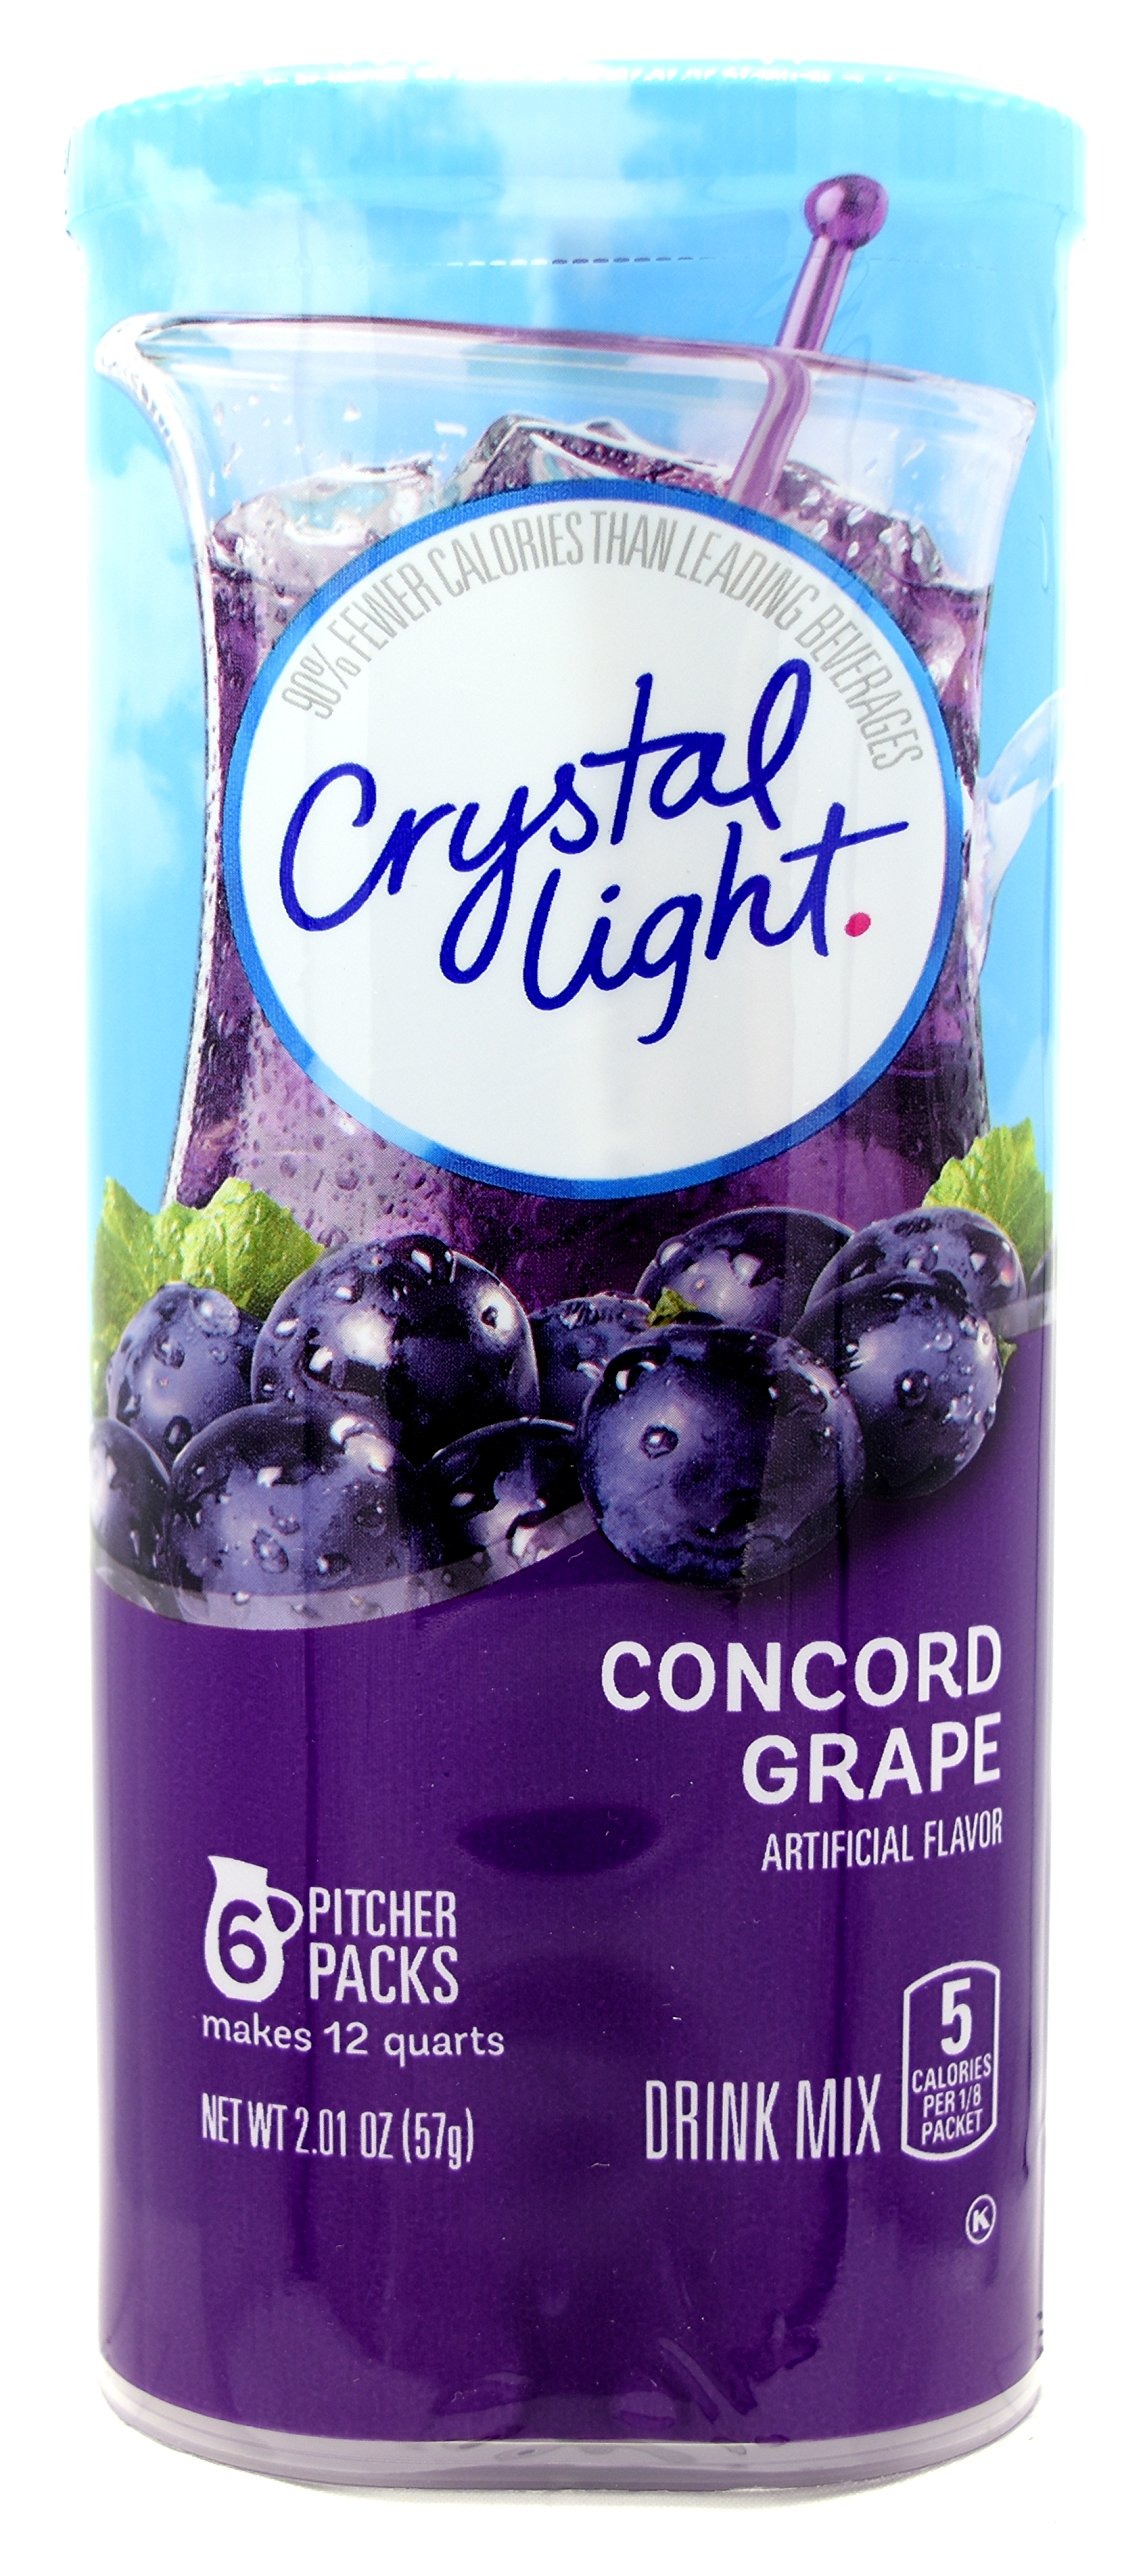
Item Name: Crystal Light Concord Grape, 12-Quart Canister Canister (Pack Of 20)
Bullet Point 1: Each Crystal Light Canister Contains 6 2-Quart Packets
Bullet Point 2: Caffeine Free, Low in Sodium and Kosher
Bullet Point 3: Each Crystal Light 8 Ounce Serving Contains 5 Calories
Product Description: Crystal Light turns the water you need into the water you will love. It transforms ordinary water with fabulous fruit flavors and tantalizing teas. Each sip is the perfect way to refresh, renew and satisfy your thirst for something different.
Value: 20.0
Unit: count

Price: 5.62